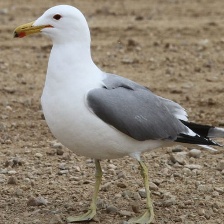
Species: CALIFORNIA GULL
Scientific name: LARUS CALIFORNICUS